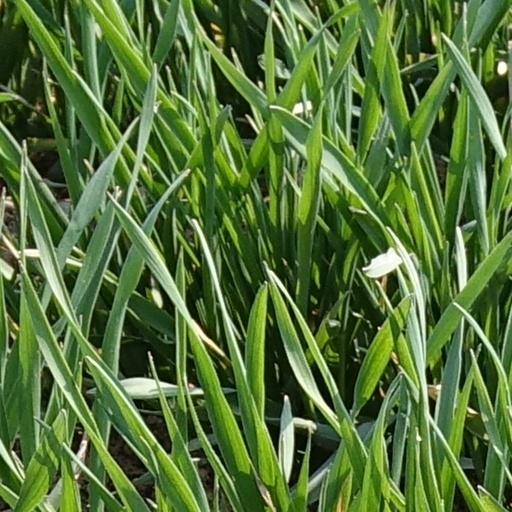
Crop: wheat